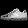
Label: Sneaker